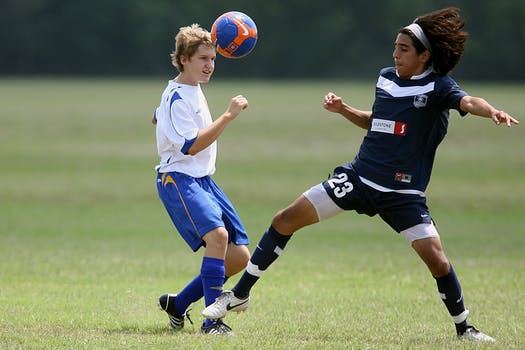
Label: No Watermark